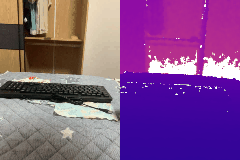
Label: keyboard